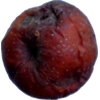
Label: apples